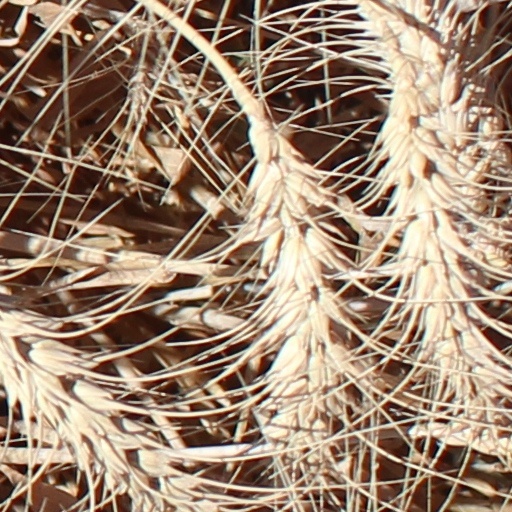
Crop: wheat